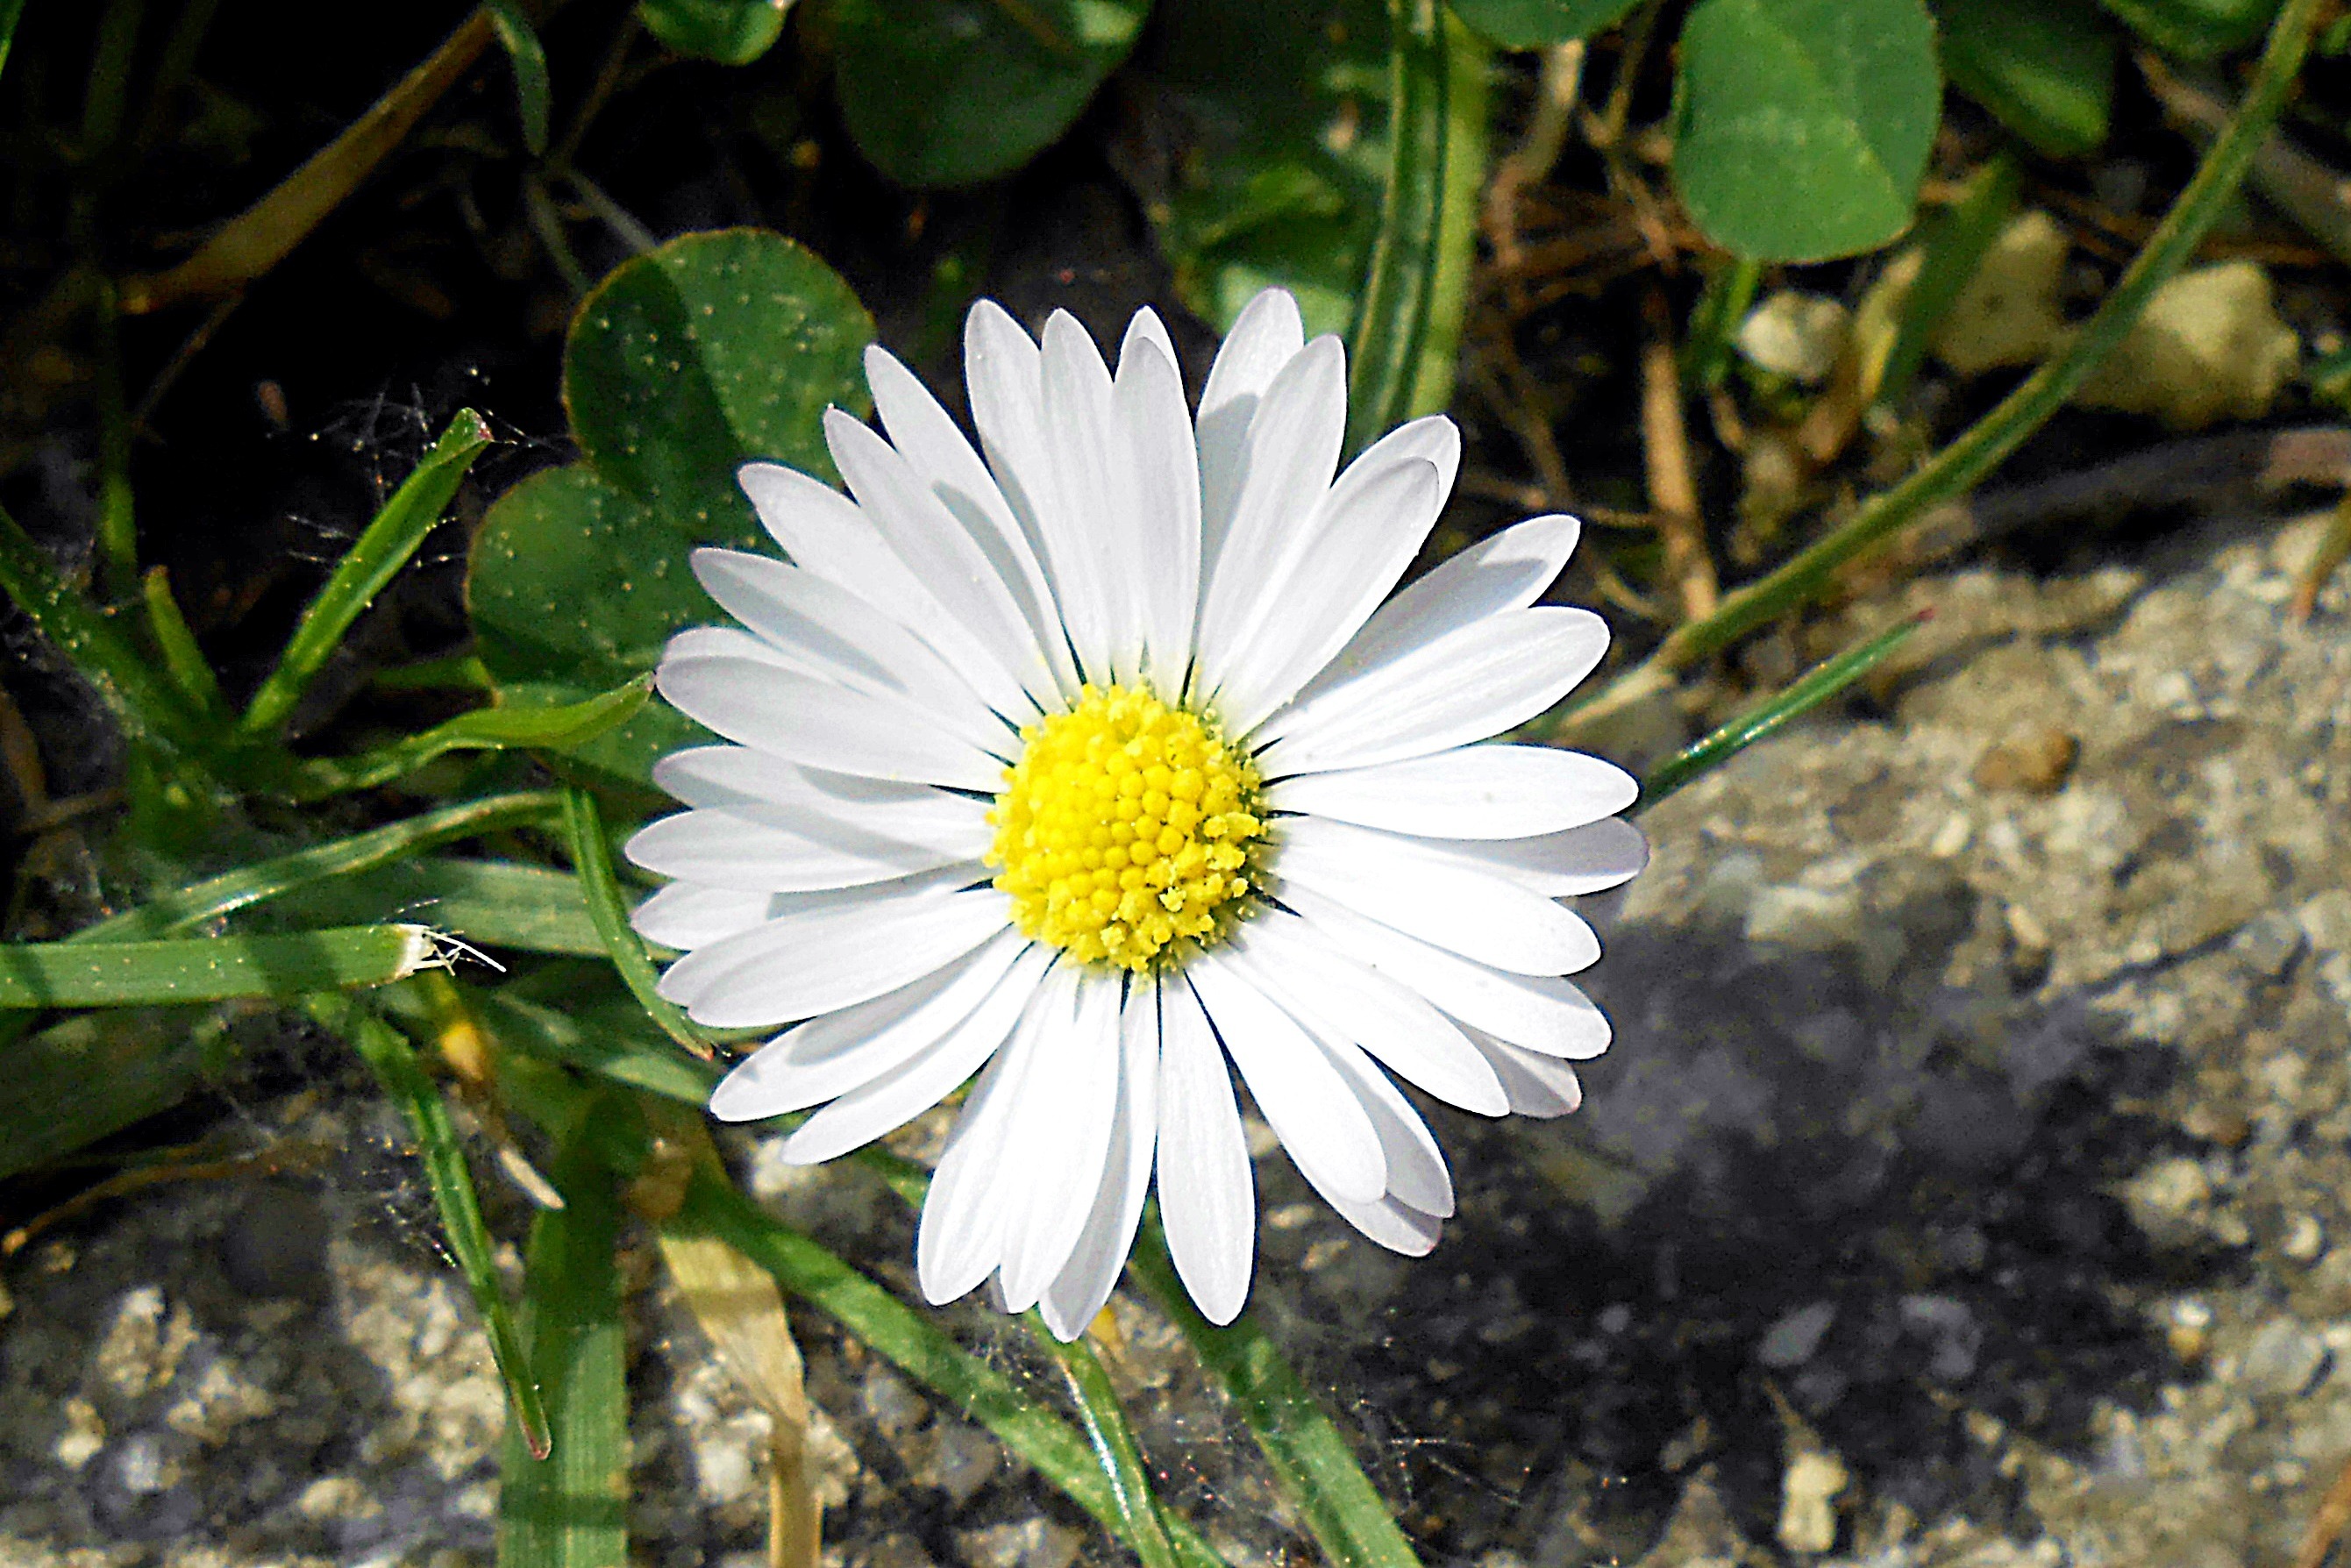
nature, grass, plant, lawn, flower, petal, daisy, foliage, green, macro, botany, flora, wildflower, blade of grass, straws, petals, macro photography, flowering plant, daisy family, blades of grass, oxeye daisy, land plant, chamaemelum nobile